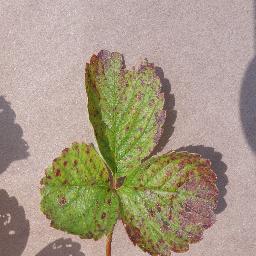
Label: Strawberry___Leaf_scorch